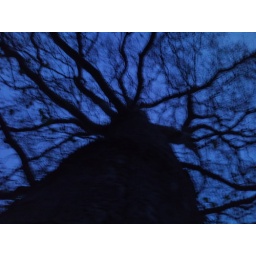
Evening under a plane tree